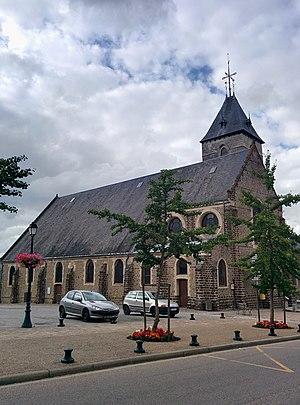
Église Saint-Gilles et place de l'église, commune de La Neuve Lyre (27330).
La Neuve-Lyre est une commune française du département de l'Eure, en région Normandie.